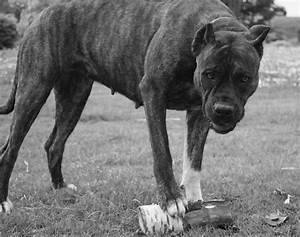
Label: cane